Delta Motor Corporation

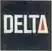

Delta Motor Corporation was a South African car manufacturer, which was created through a management buy-out after General Motors (GM) divested from South Africa in 1986. It was headed by former GM executive, Bob Price, who had returned to South Africa from Detroit. He had previously served as General Motors South Africa's managing director between 1971 and 1974, and later became president of Motors Trading Corp., a subsidiary that engages in international trade on behalf of GM.